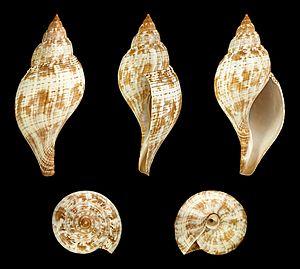
L'espèce Fasciolaria tulipa est un mollusque marin appartenant à la famille des Fasciolariidae, les escargots de mer prédateurs, subtropicaux et tropicaux de l'océan Atlantique Ouest.